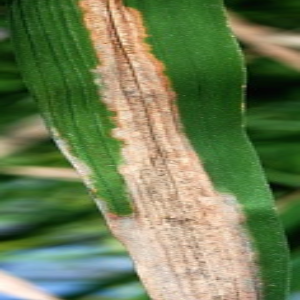
Disease: Bacterialblight